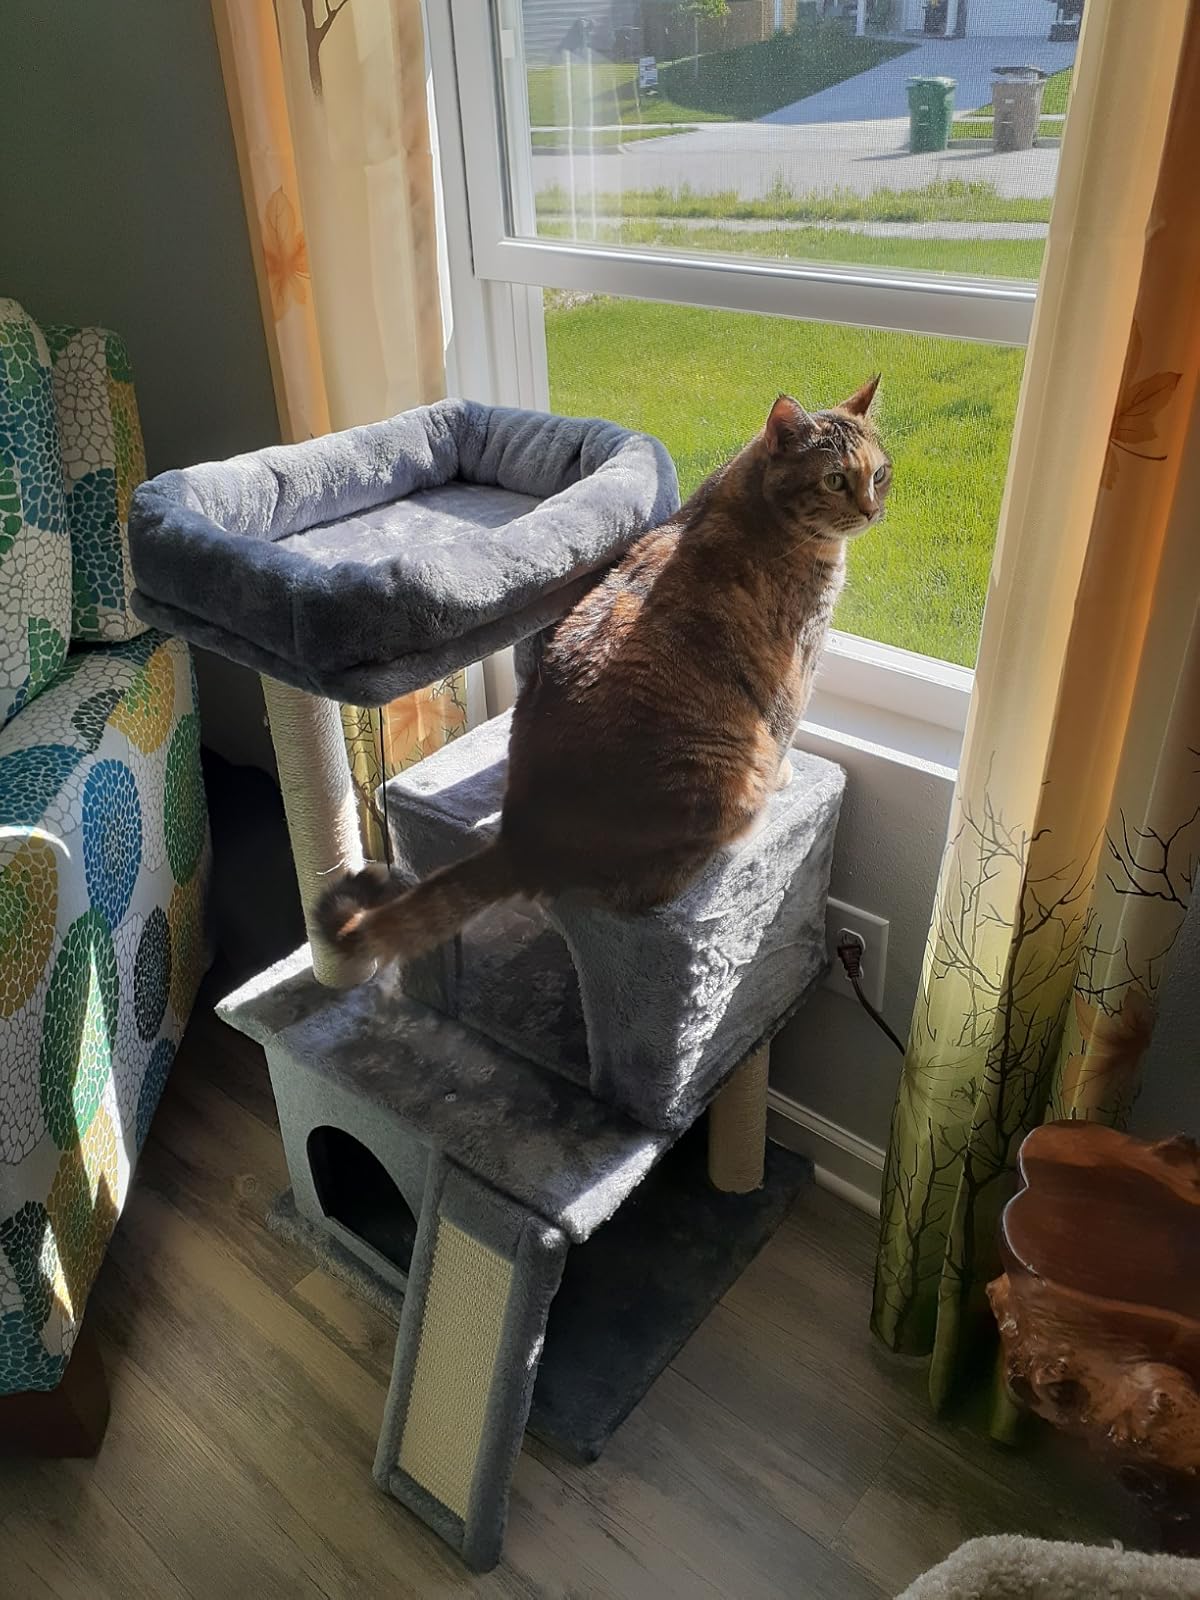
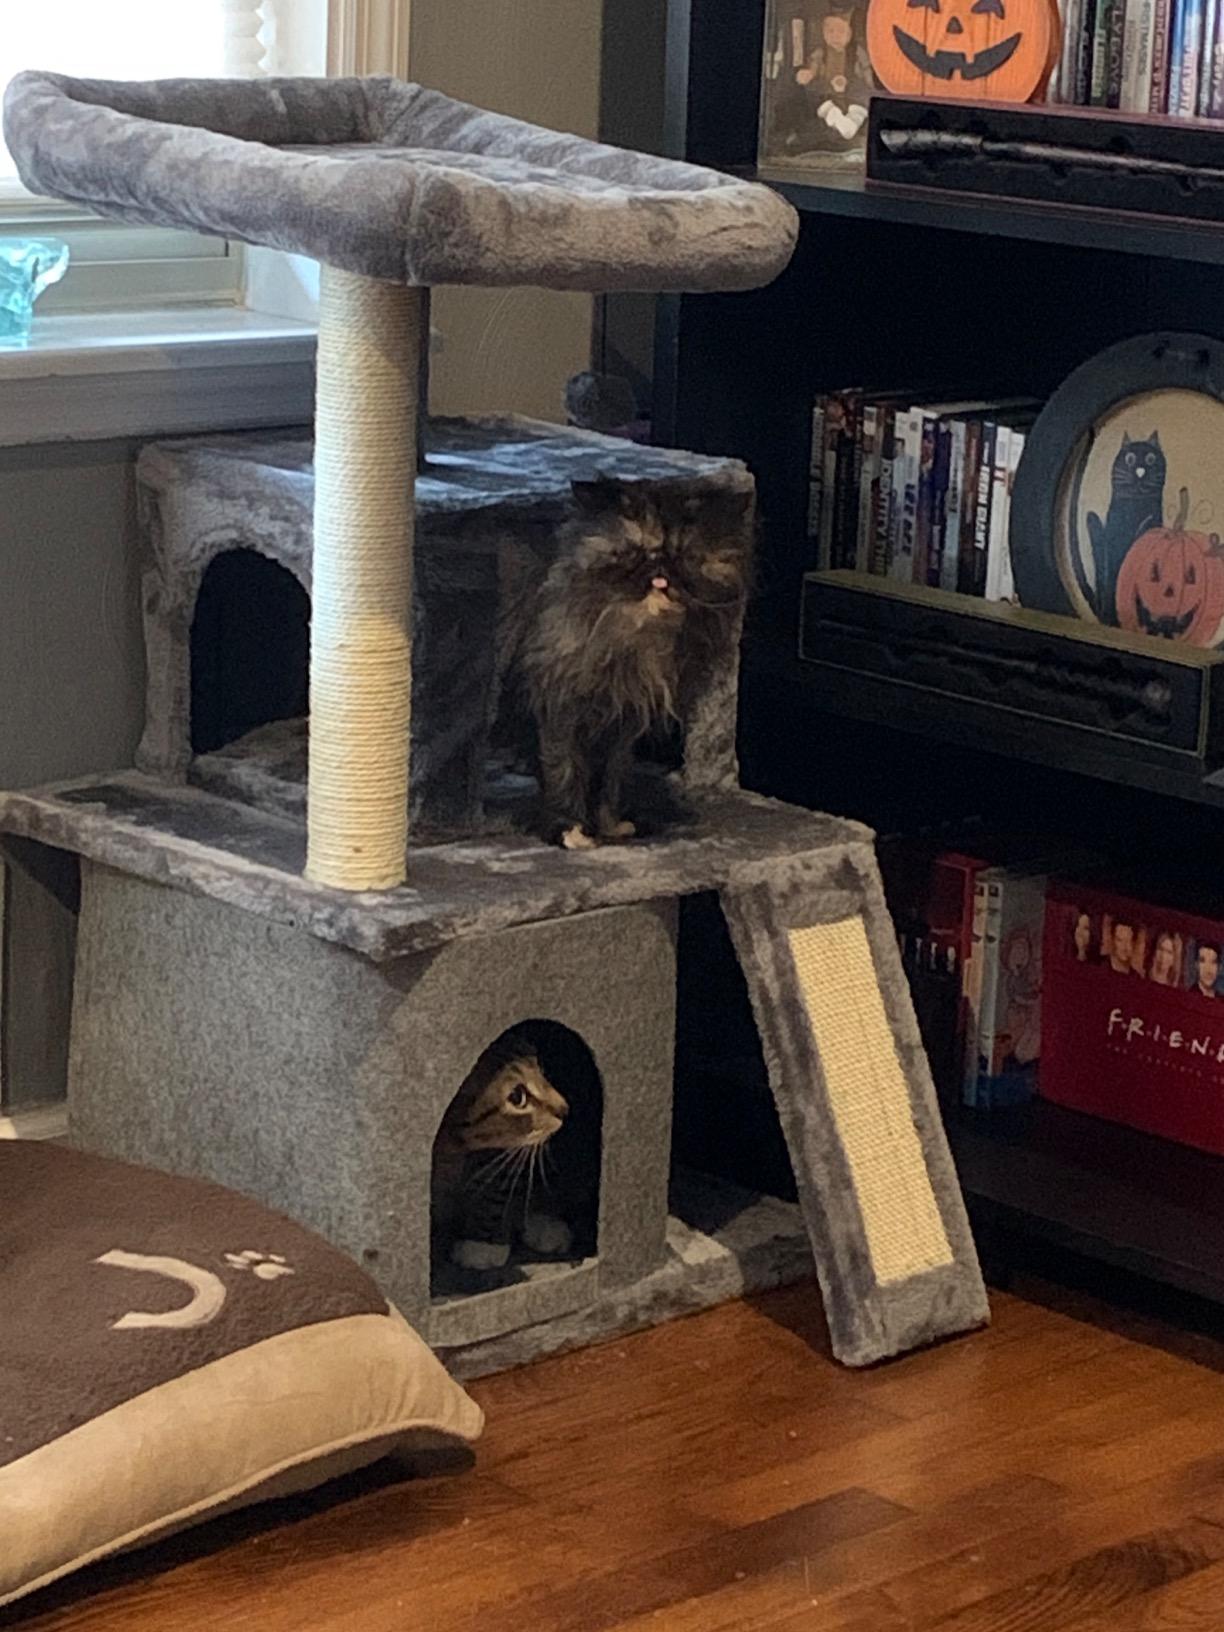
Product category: items_cat tree
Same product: yes